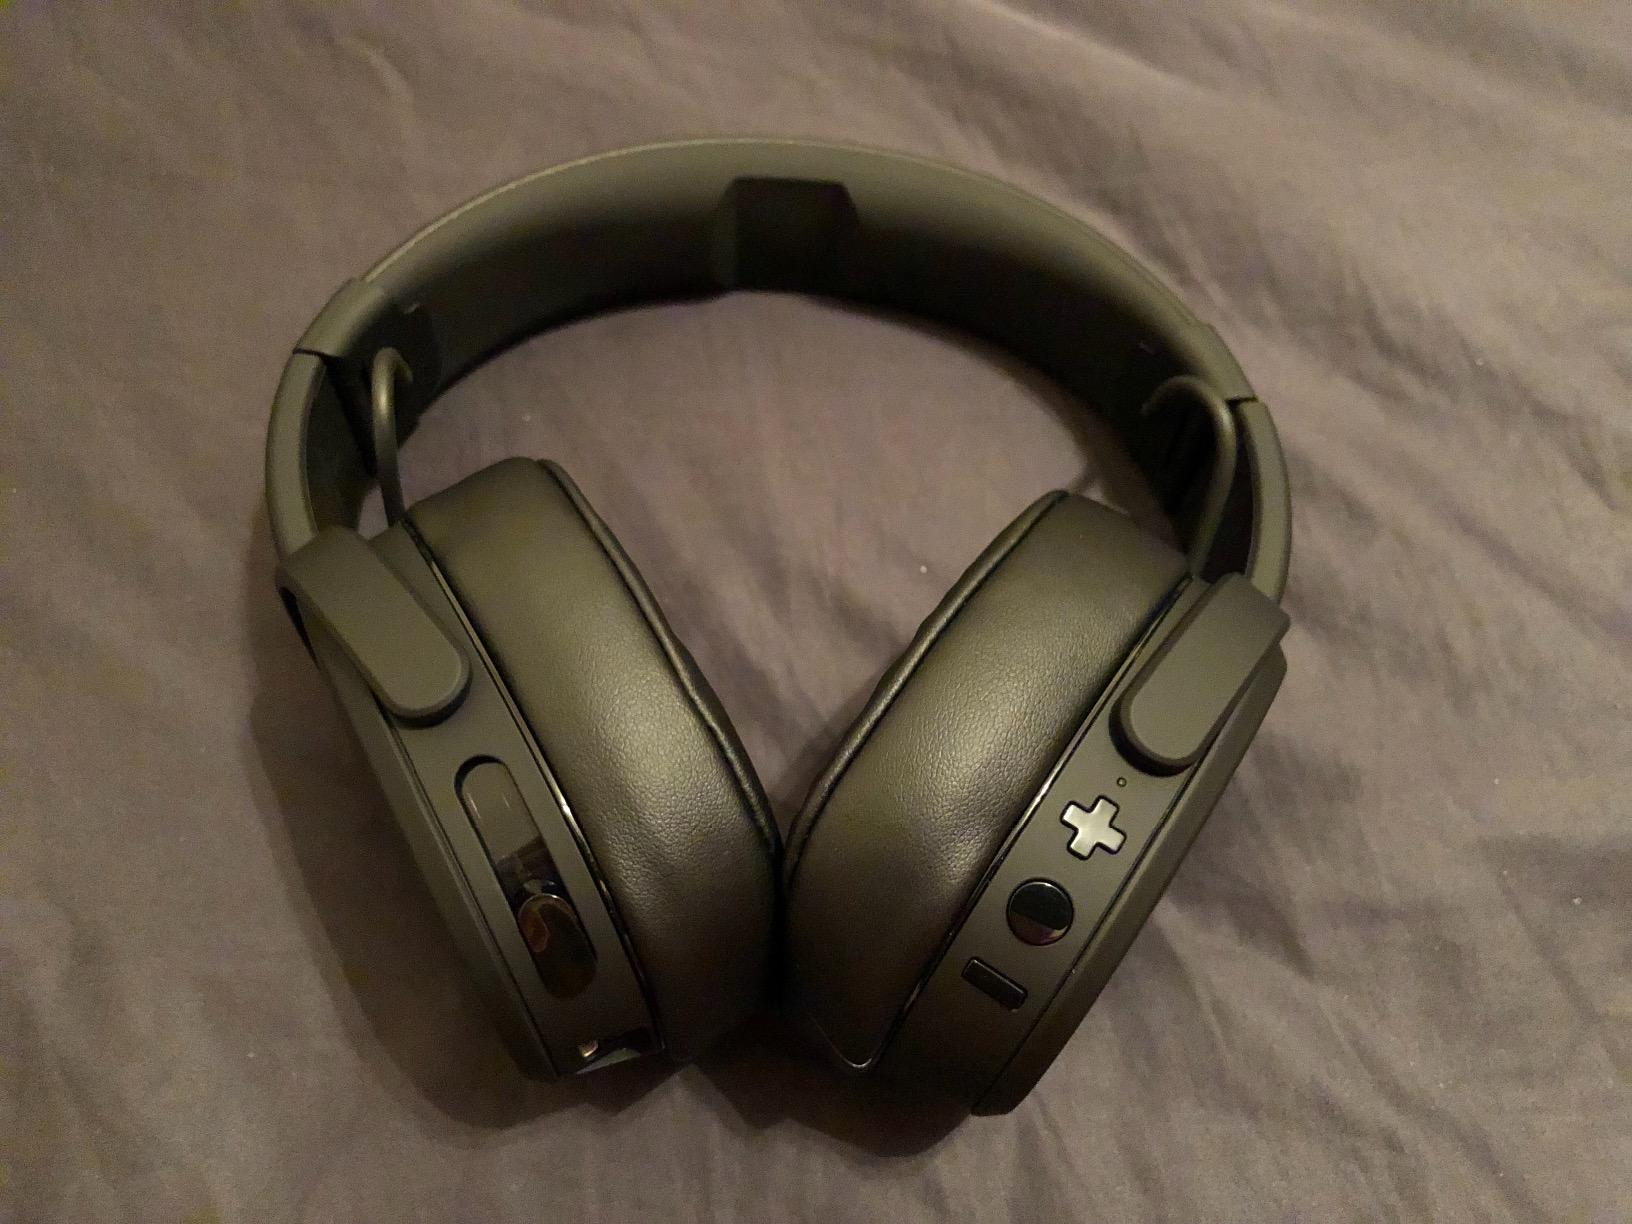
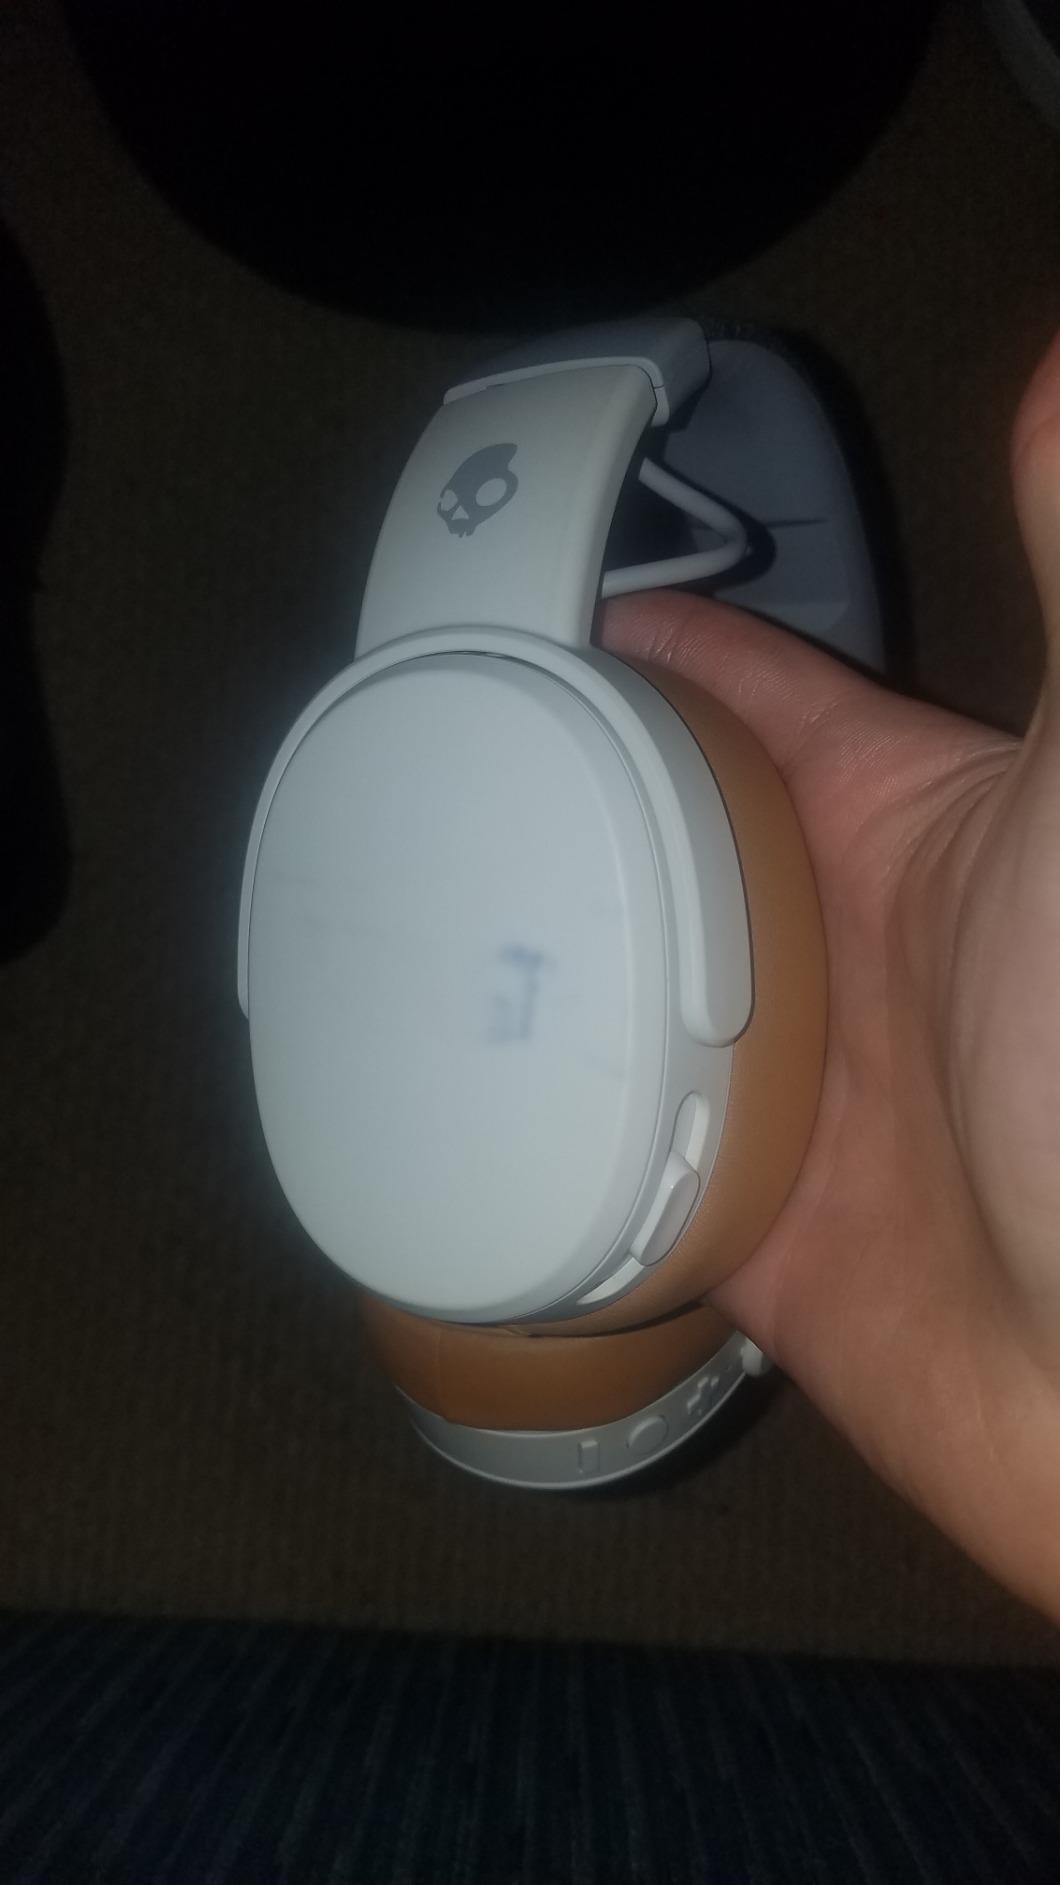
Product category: headphones
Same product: no